Lupin the 3rd Part 6

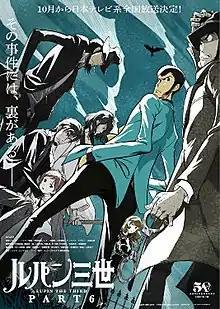
Key visual

is a Japanese anime television series produced at TMS Entertainment, directed by Eiji Suganuma, and written by Takahiro Ōkura and Shigeru Murakoshi. Part of the "Lupin III" franchise, it is the seventh anime television adaptation of the "Lupin III" manga series created by Monkey Punch. The series aired from October 2021 to March 2022 on Nippon TV.